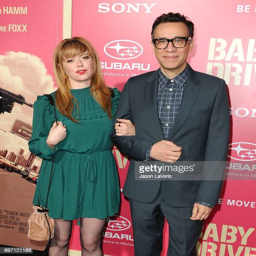
actor and comedian attend the premiere